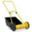
Label: lawn_mower